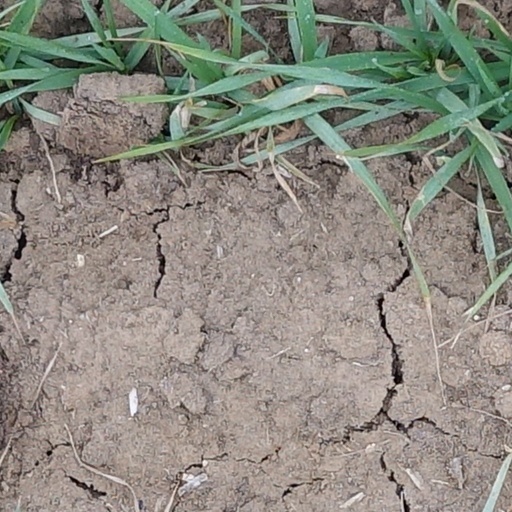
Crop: wheat